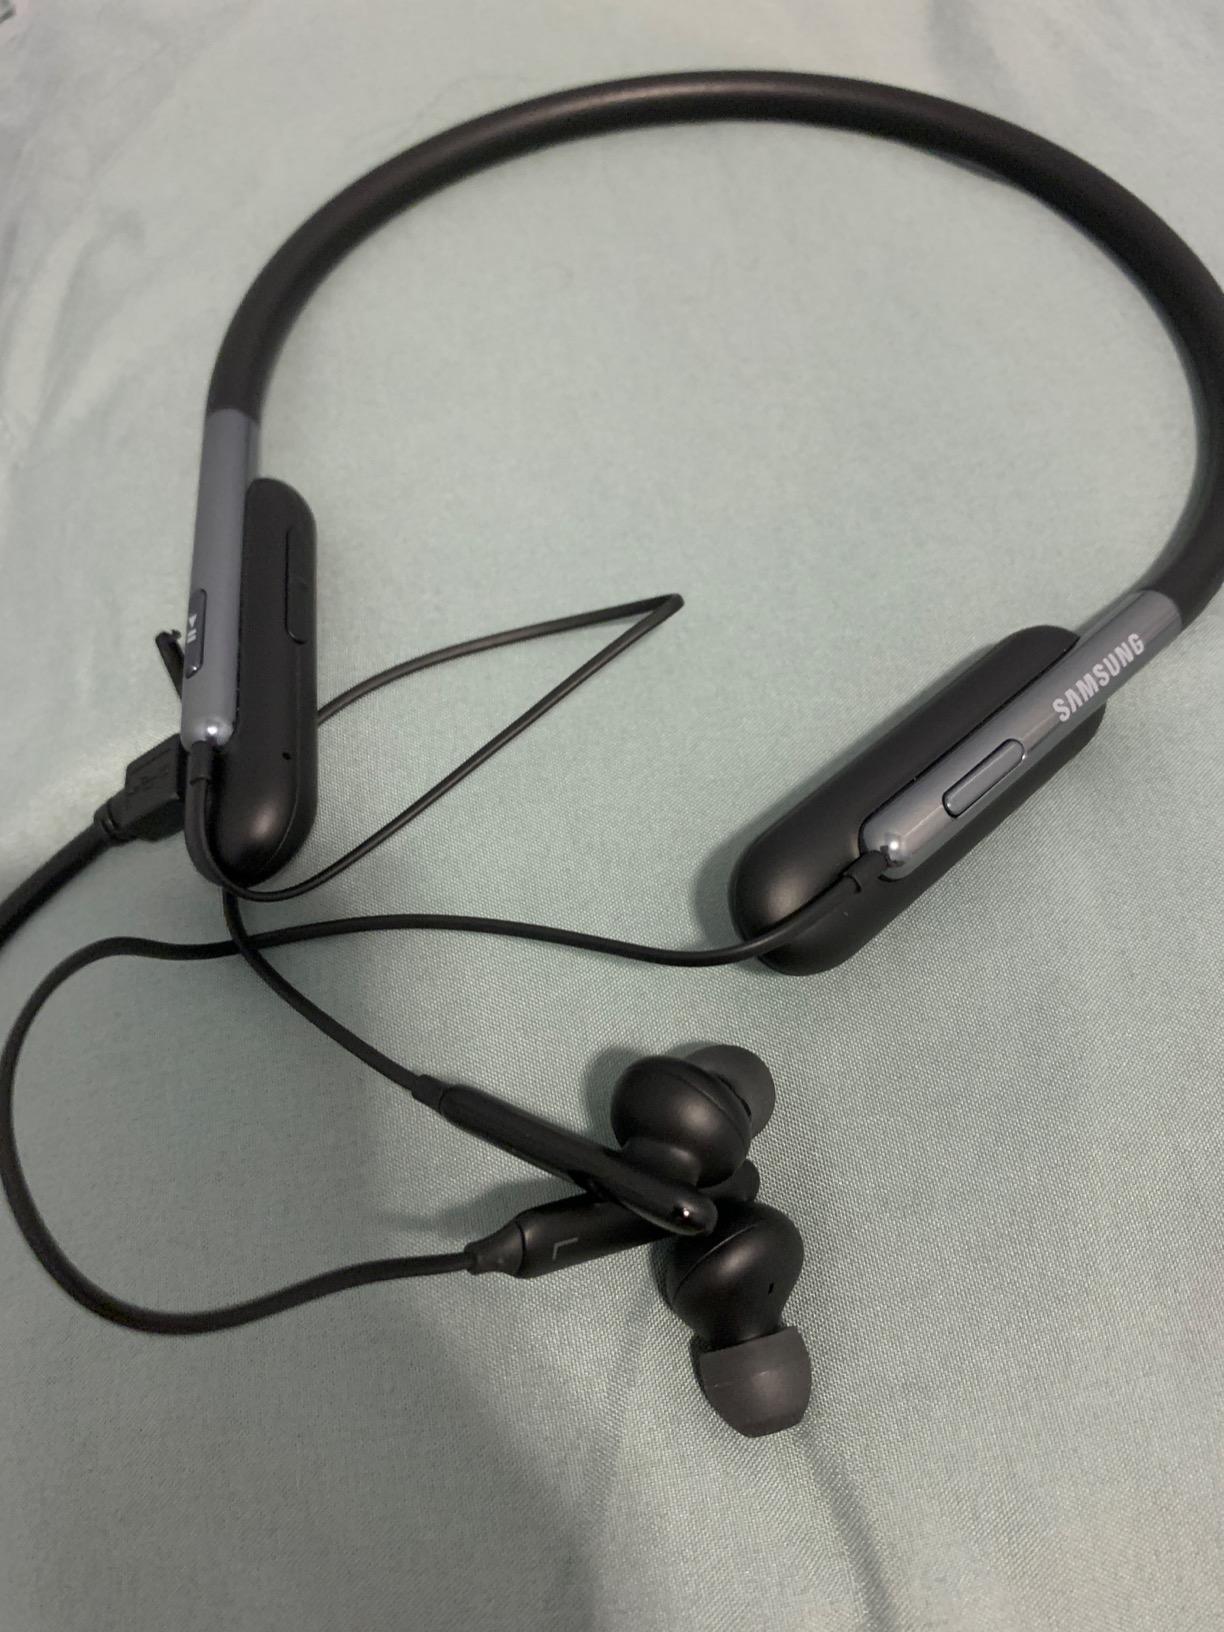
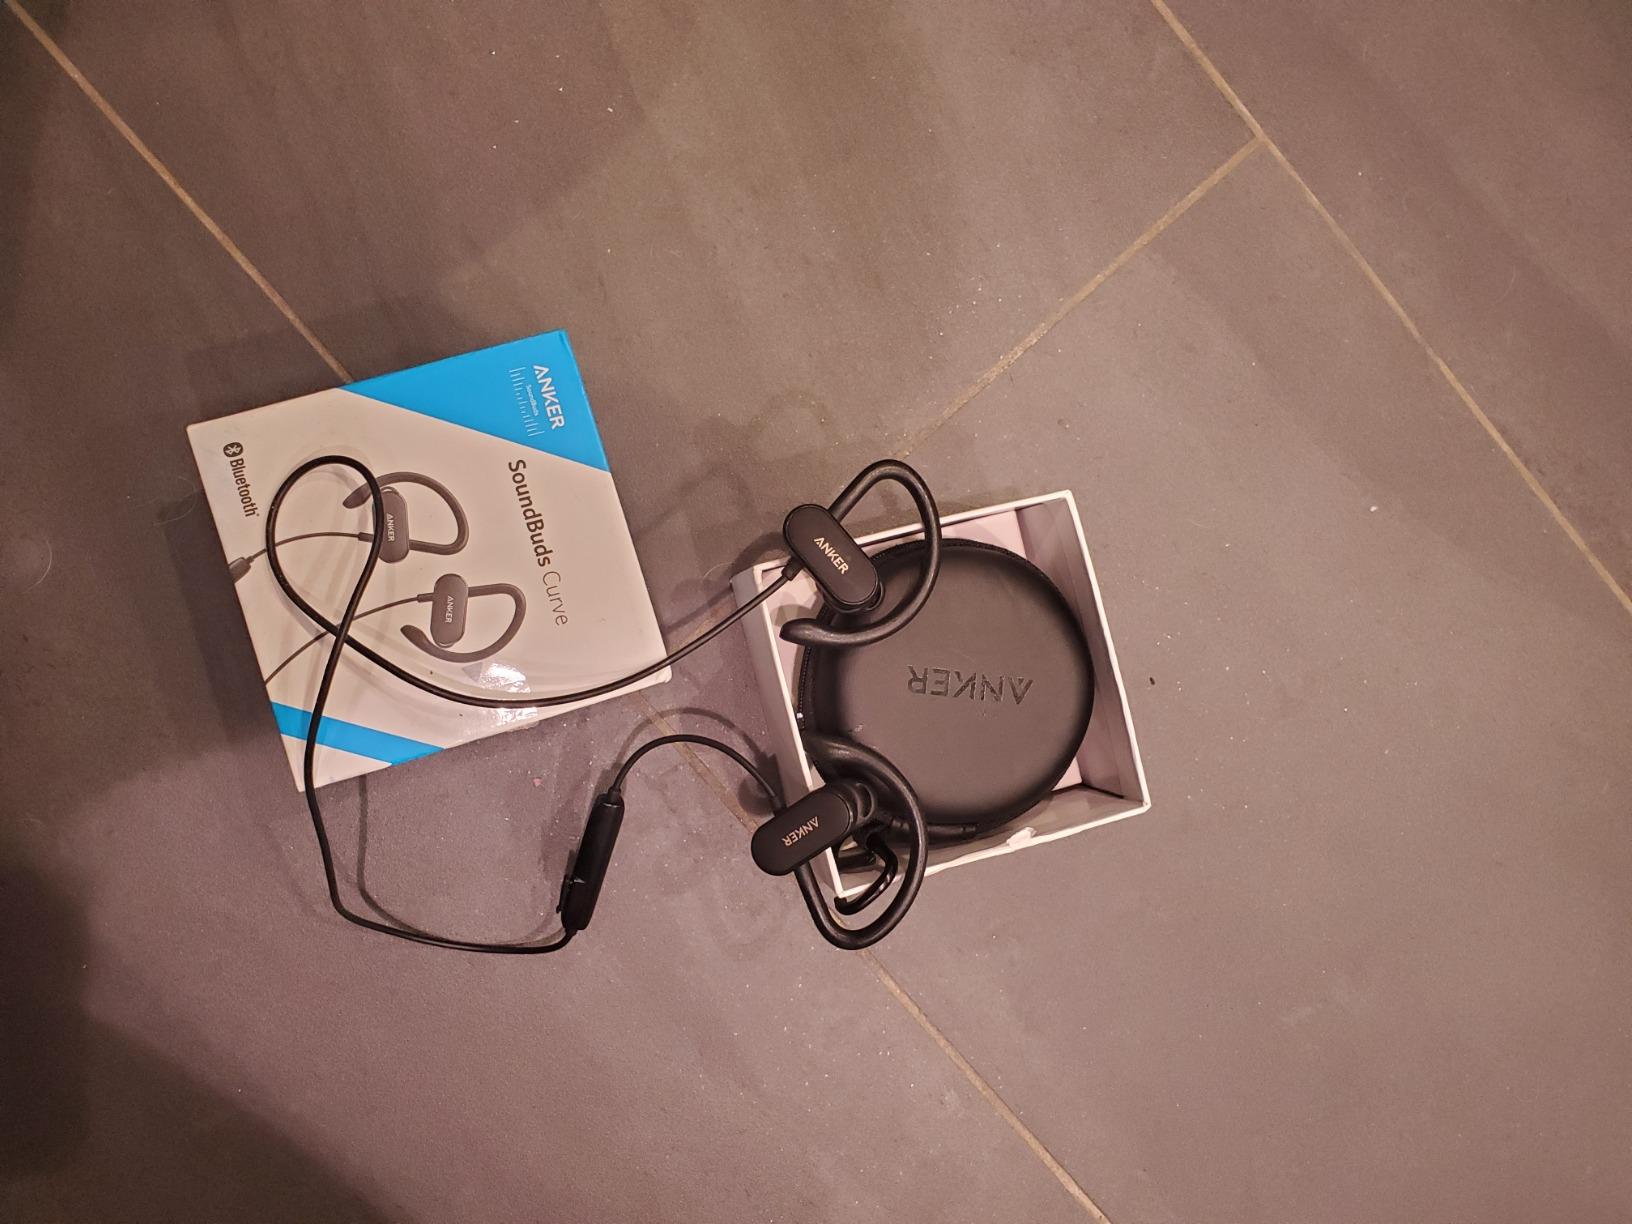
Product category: headphones
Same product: no